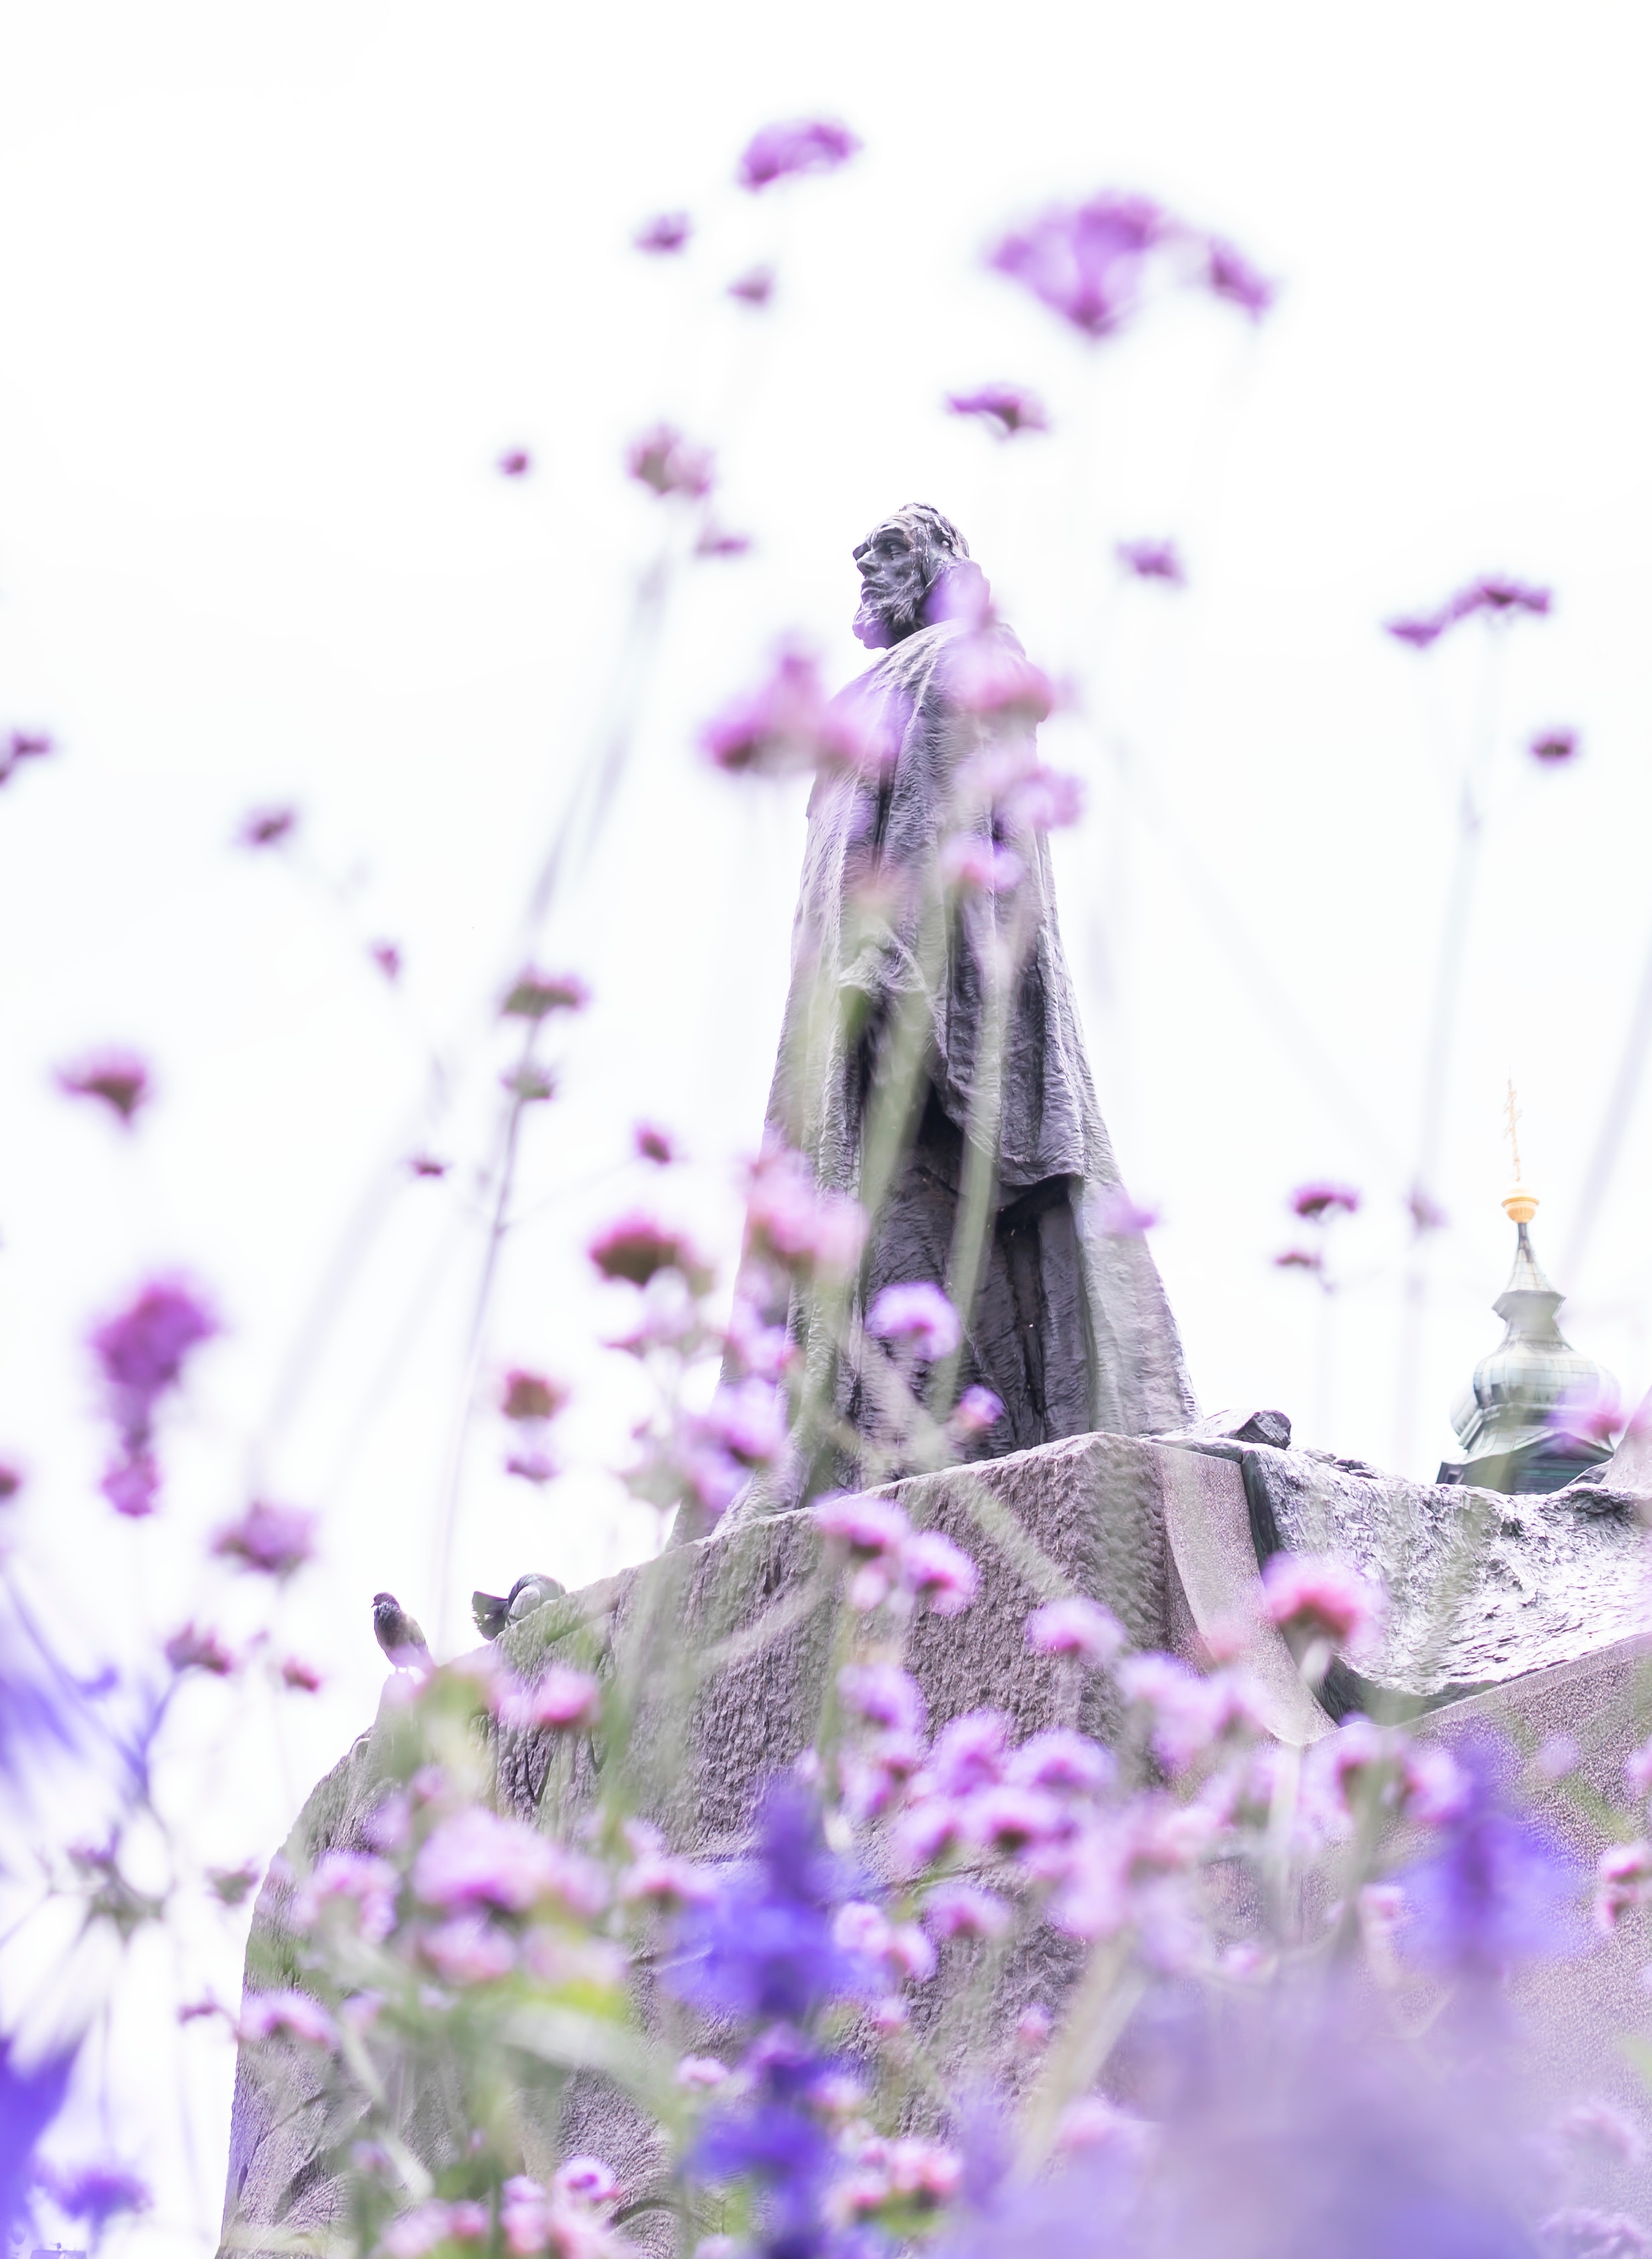
lavender, purple, violet, flower, lilac, plant, english lavender, spring, branch, wildflower, flowering plant